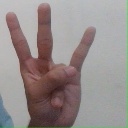
अक्षर: क्ष